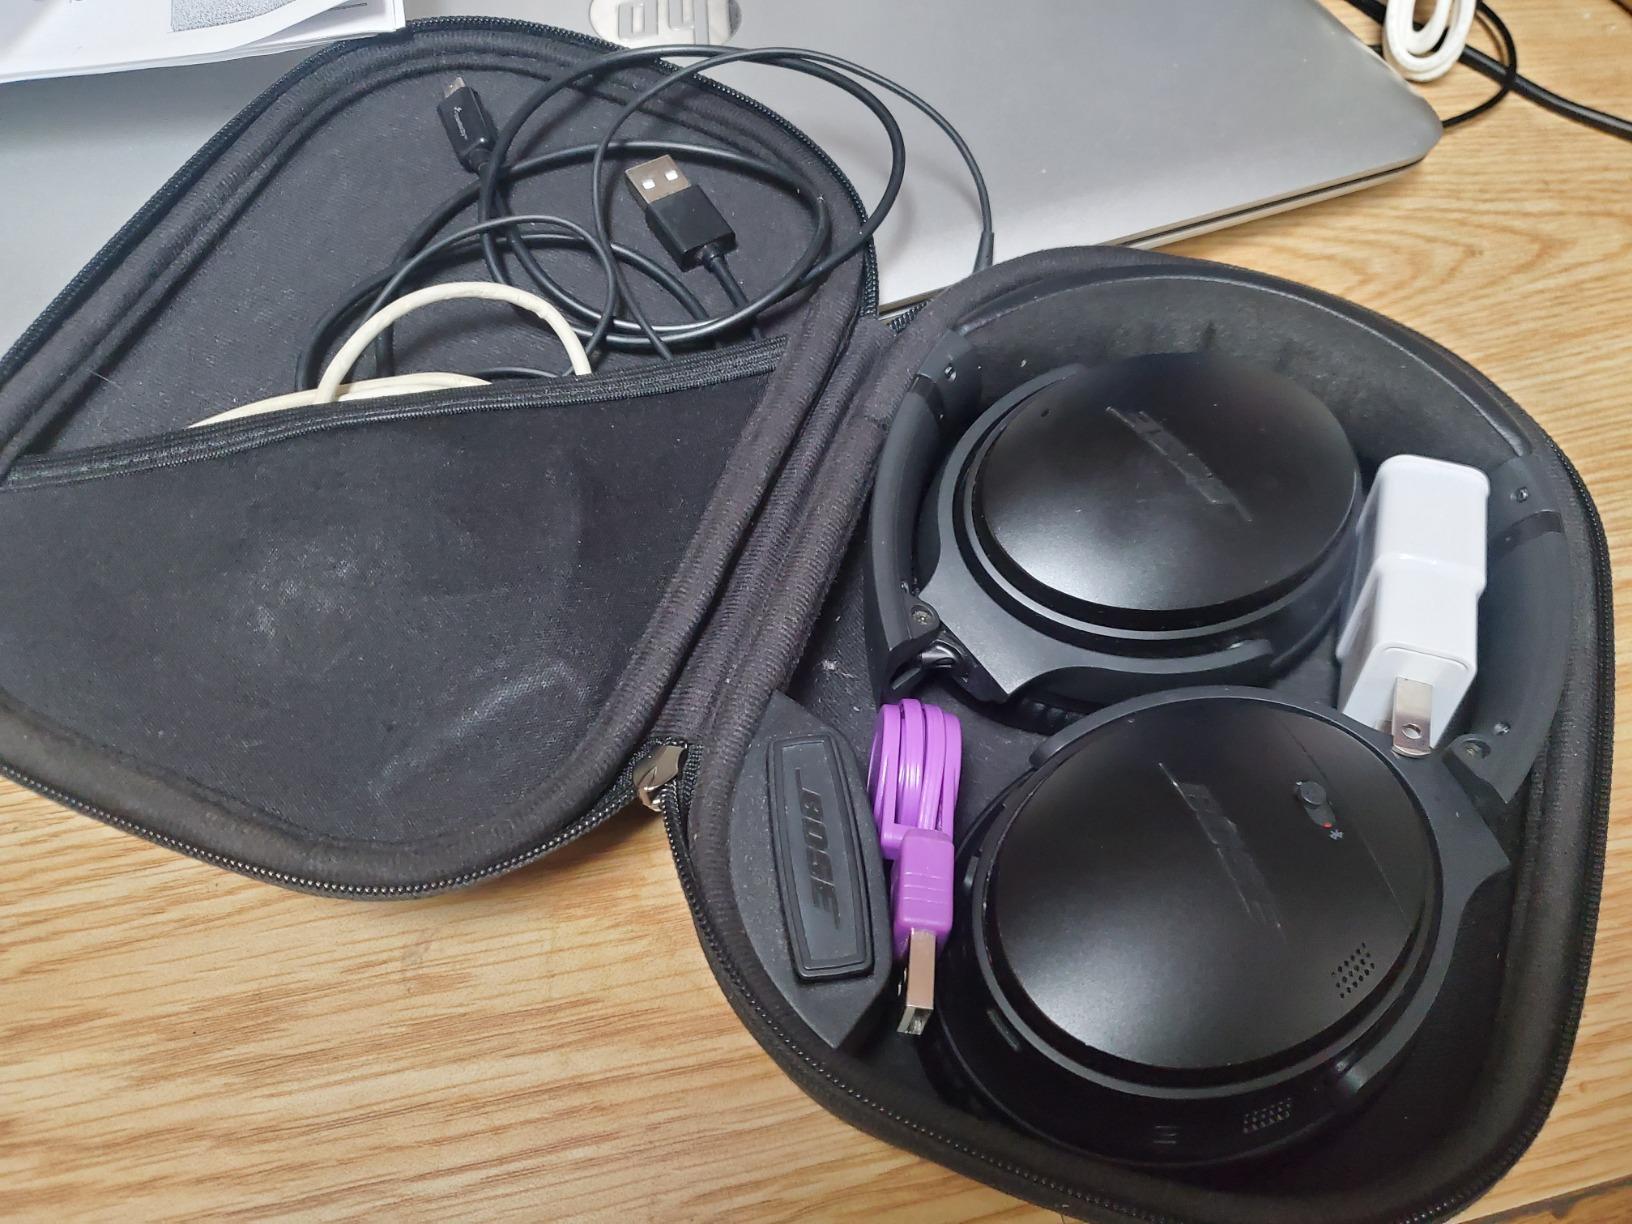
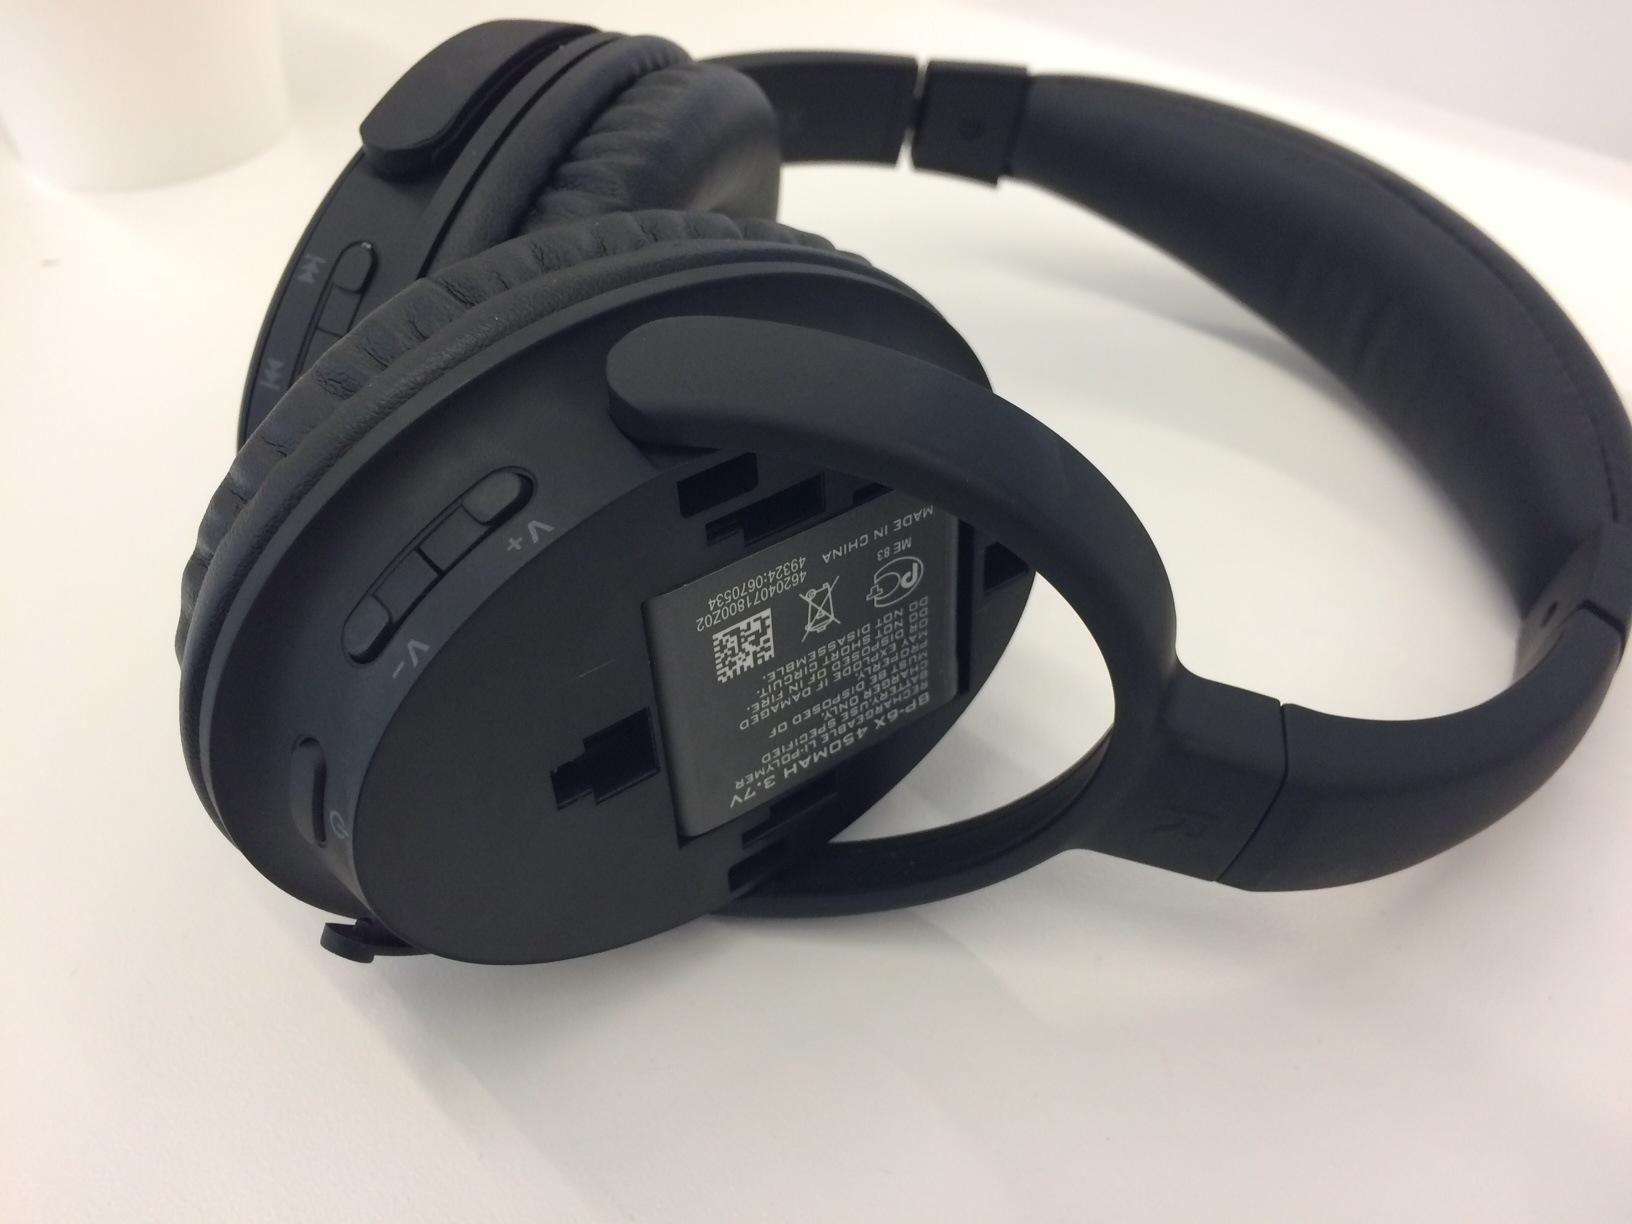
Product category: headphones
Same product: no